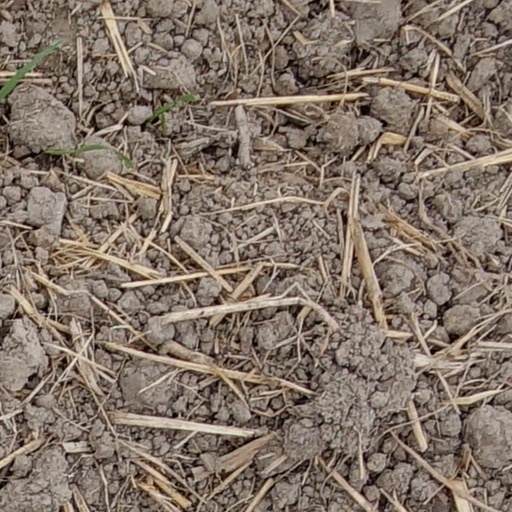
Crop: wheat